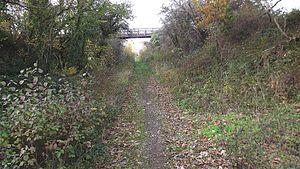
Duravel (Lot, France) - Chemin de randonnée empruntant l' ancien chemin de fer
Duravel est une commune française, située dans le département du Lot en région Occitanie.